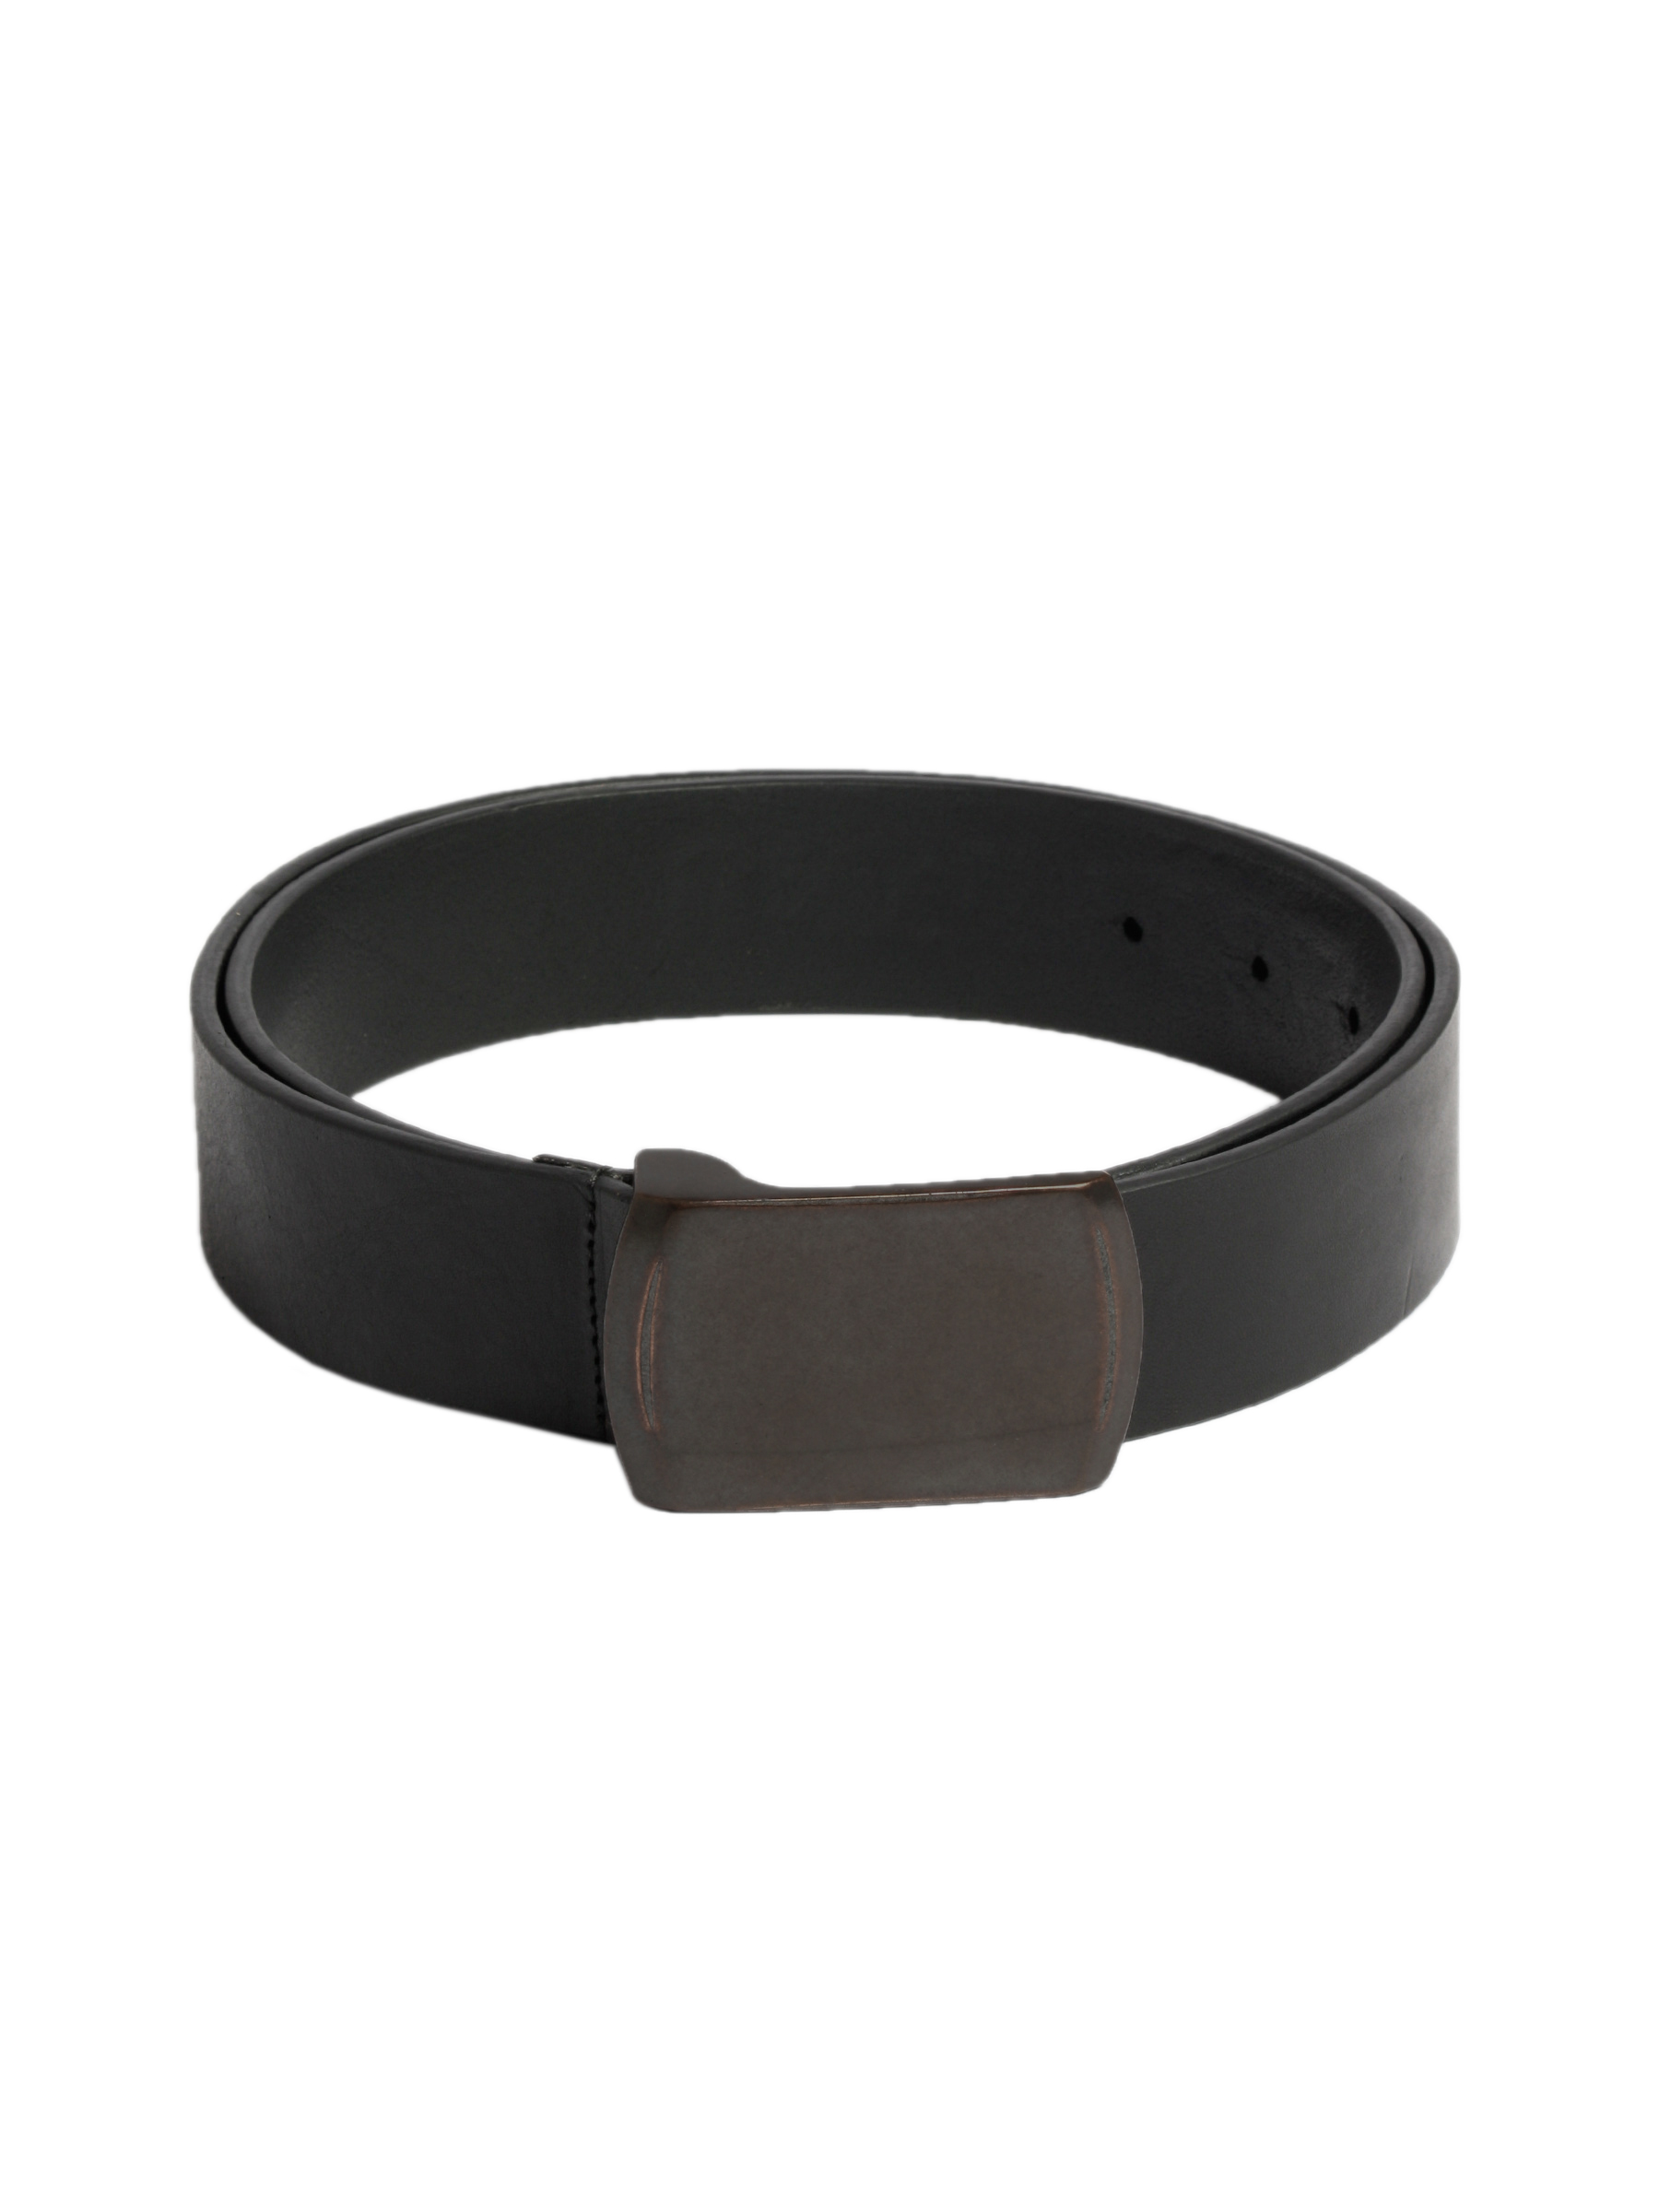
United Colors of Benetton Men Solid Black Belts
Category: Accessories / Belts / Belts
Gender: Men
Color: Black
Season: Summer 2011
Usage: Casual